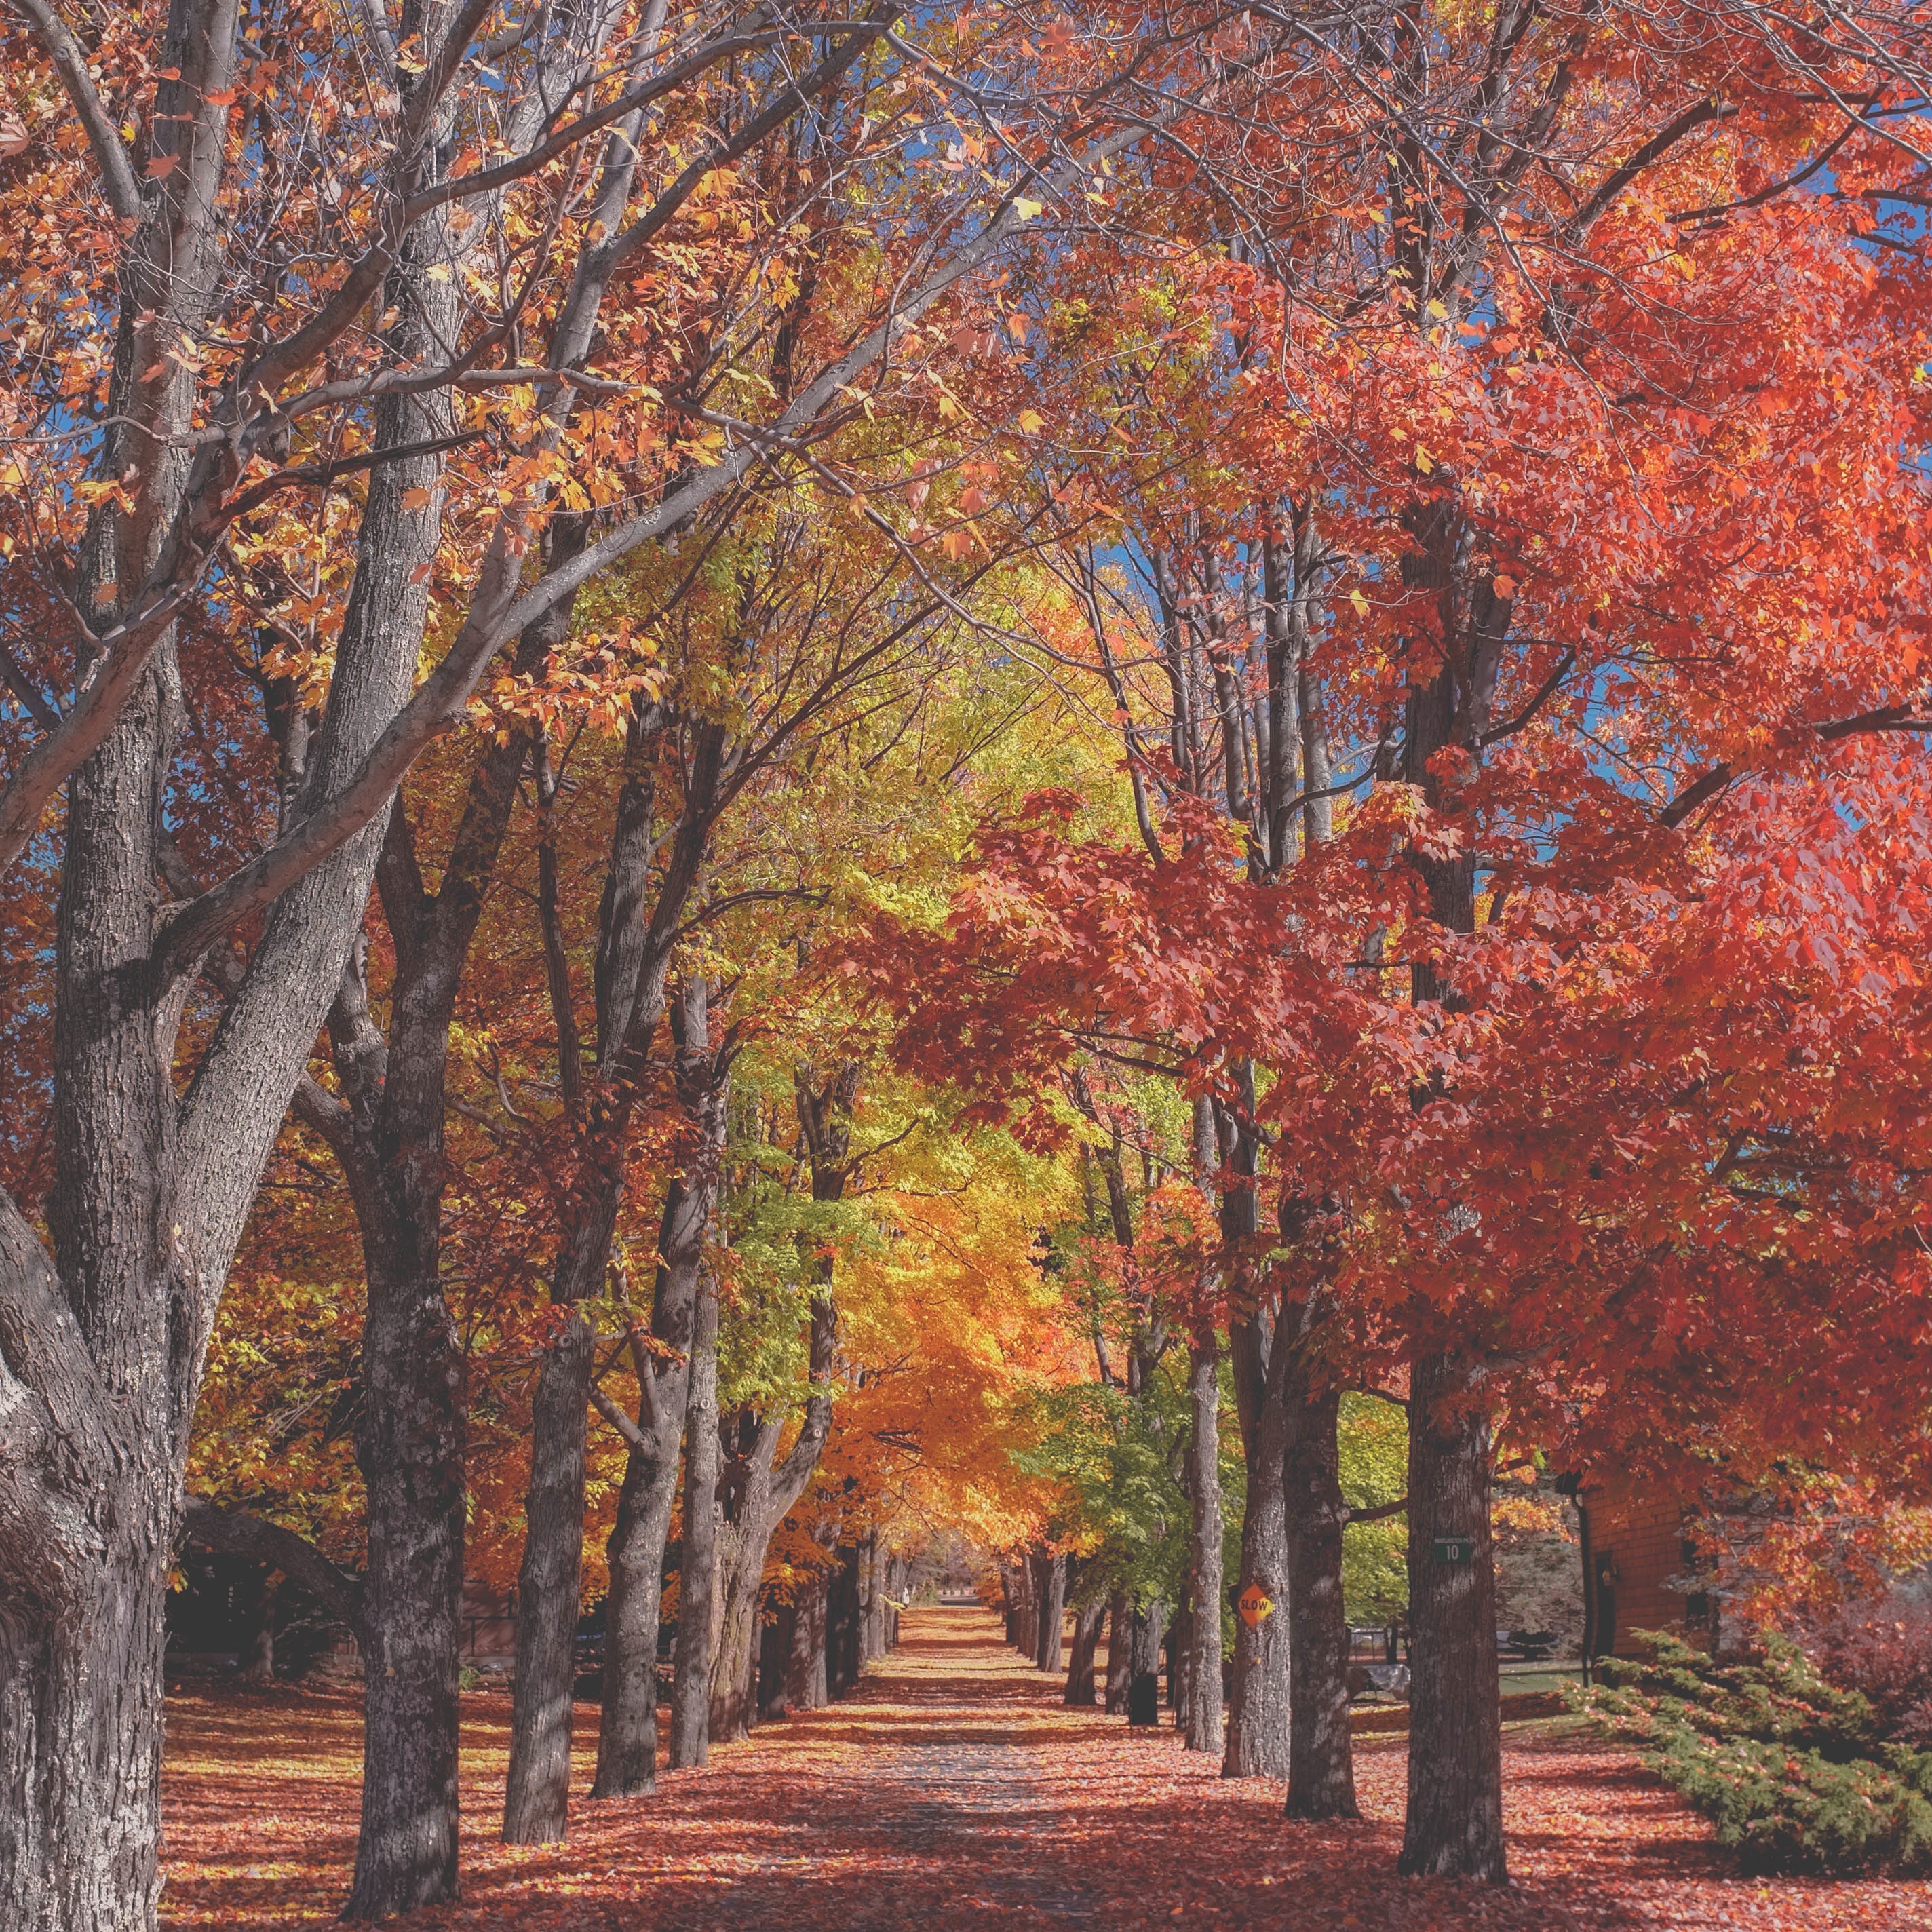
tree, forest, branch, plant, leaf, fall, autumn, season, seasonal, deciduous, woodland, woody plant, temperate broadleaf and mixed forest